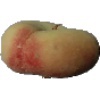
Label: Peach Flat 1